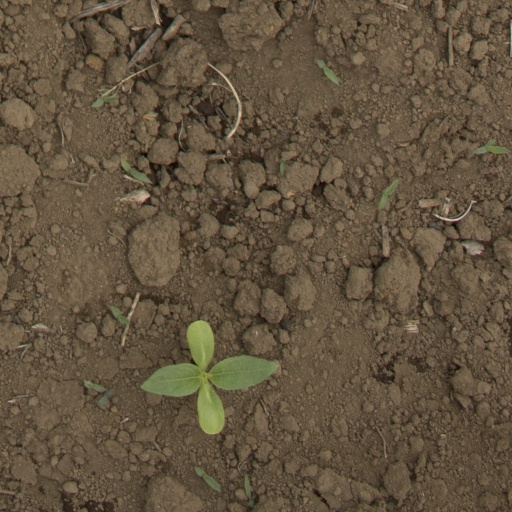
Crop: Jerusalem artichoke